Vandenberg Space Force Base

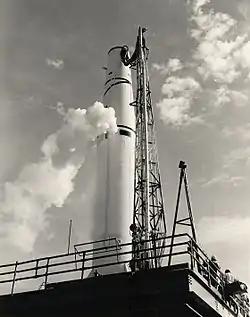
PGM-17 Thor IRBM

The transition from U.S. Army camp to missile base solidified on 15 December 1958 when Vandenberg AFB successfully launched its first missile, a PGM-17 Thor IRBM (Intermediate Range Ballistic Missile). The launch from Vandenberg inaugurated the intermediate-range ballistic missile portion of the Pacific Missile Range and was fired by a crew from the 1st Missile Division. The first successful launch of a Thor IRBM by a Royal Air Force crew took place at Vandenberg AFB on 16 April 1959. The launch was part of integrated weapon system training. In October 1959, the first combat training launch of a Thor IRBM by a Royal Air Force crew was successful.